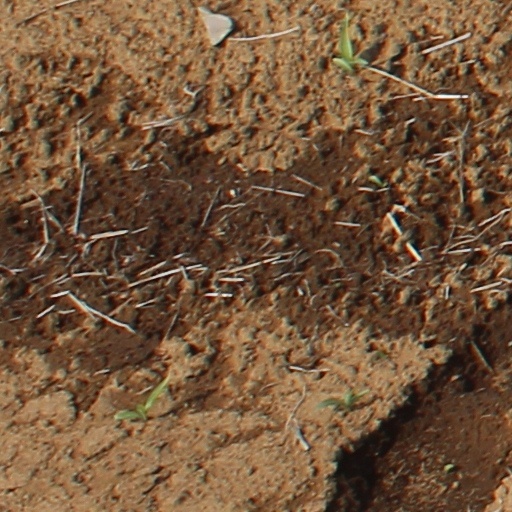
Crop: wheat